Philippine Sea

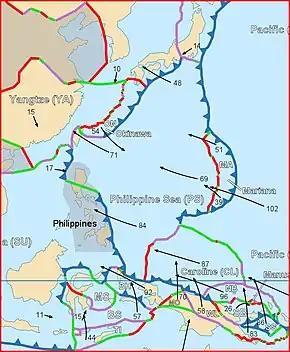
Philippine Sea plate

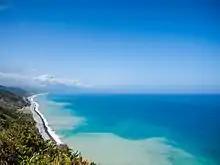
View of the beach, rocky coastline and the Philippine Sea in Pingtung County, Taiwan

The Philippine Sea Plate forms the floor of the Philippine Sea. It subducts under the Philippine Mobile Belt which carries most of the Philippine archipelago and eastern Taiwan. Between the two plates is the Philippine Trench.